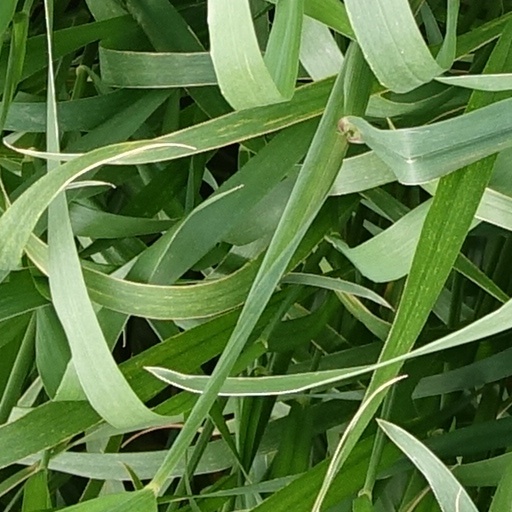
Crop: wheat